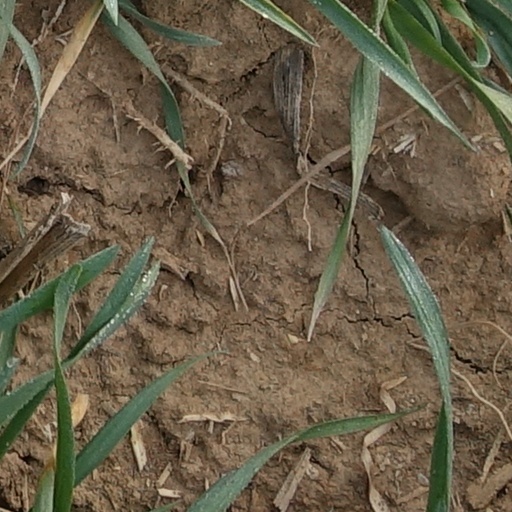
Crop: wheat